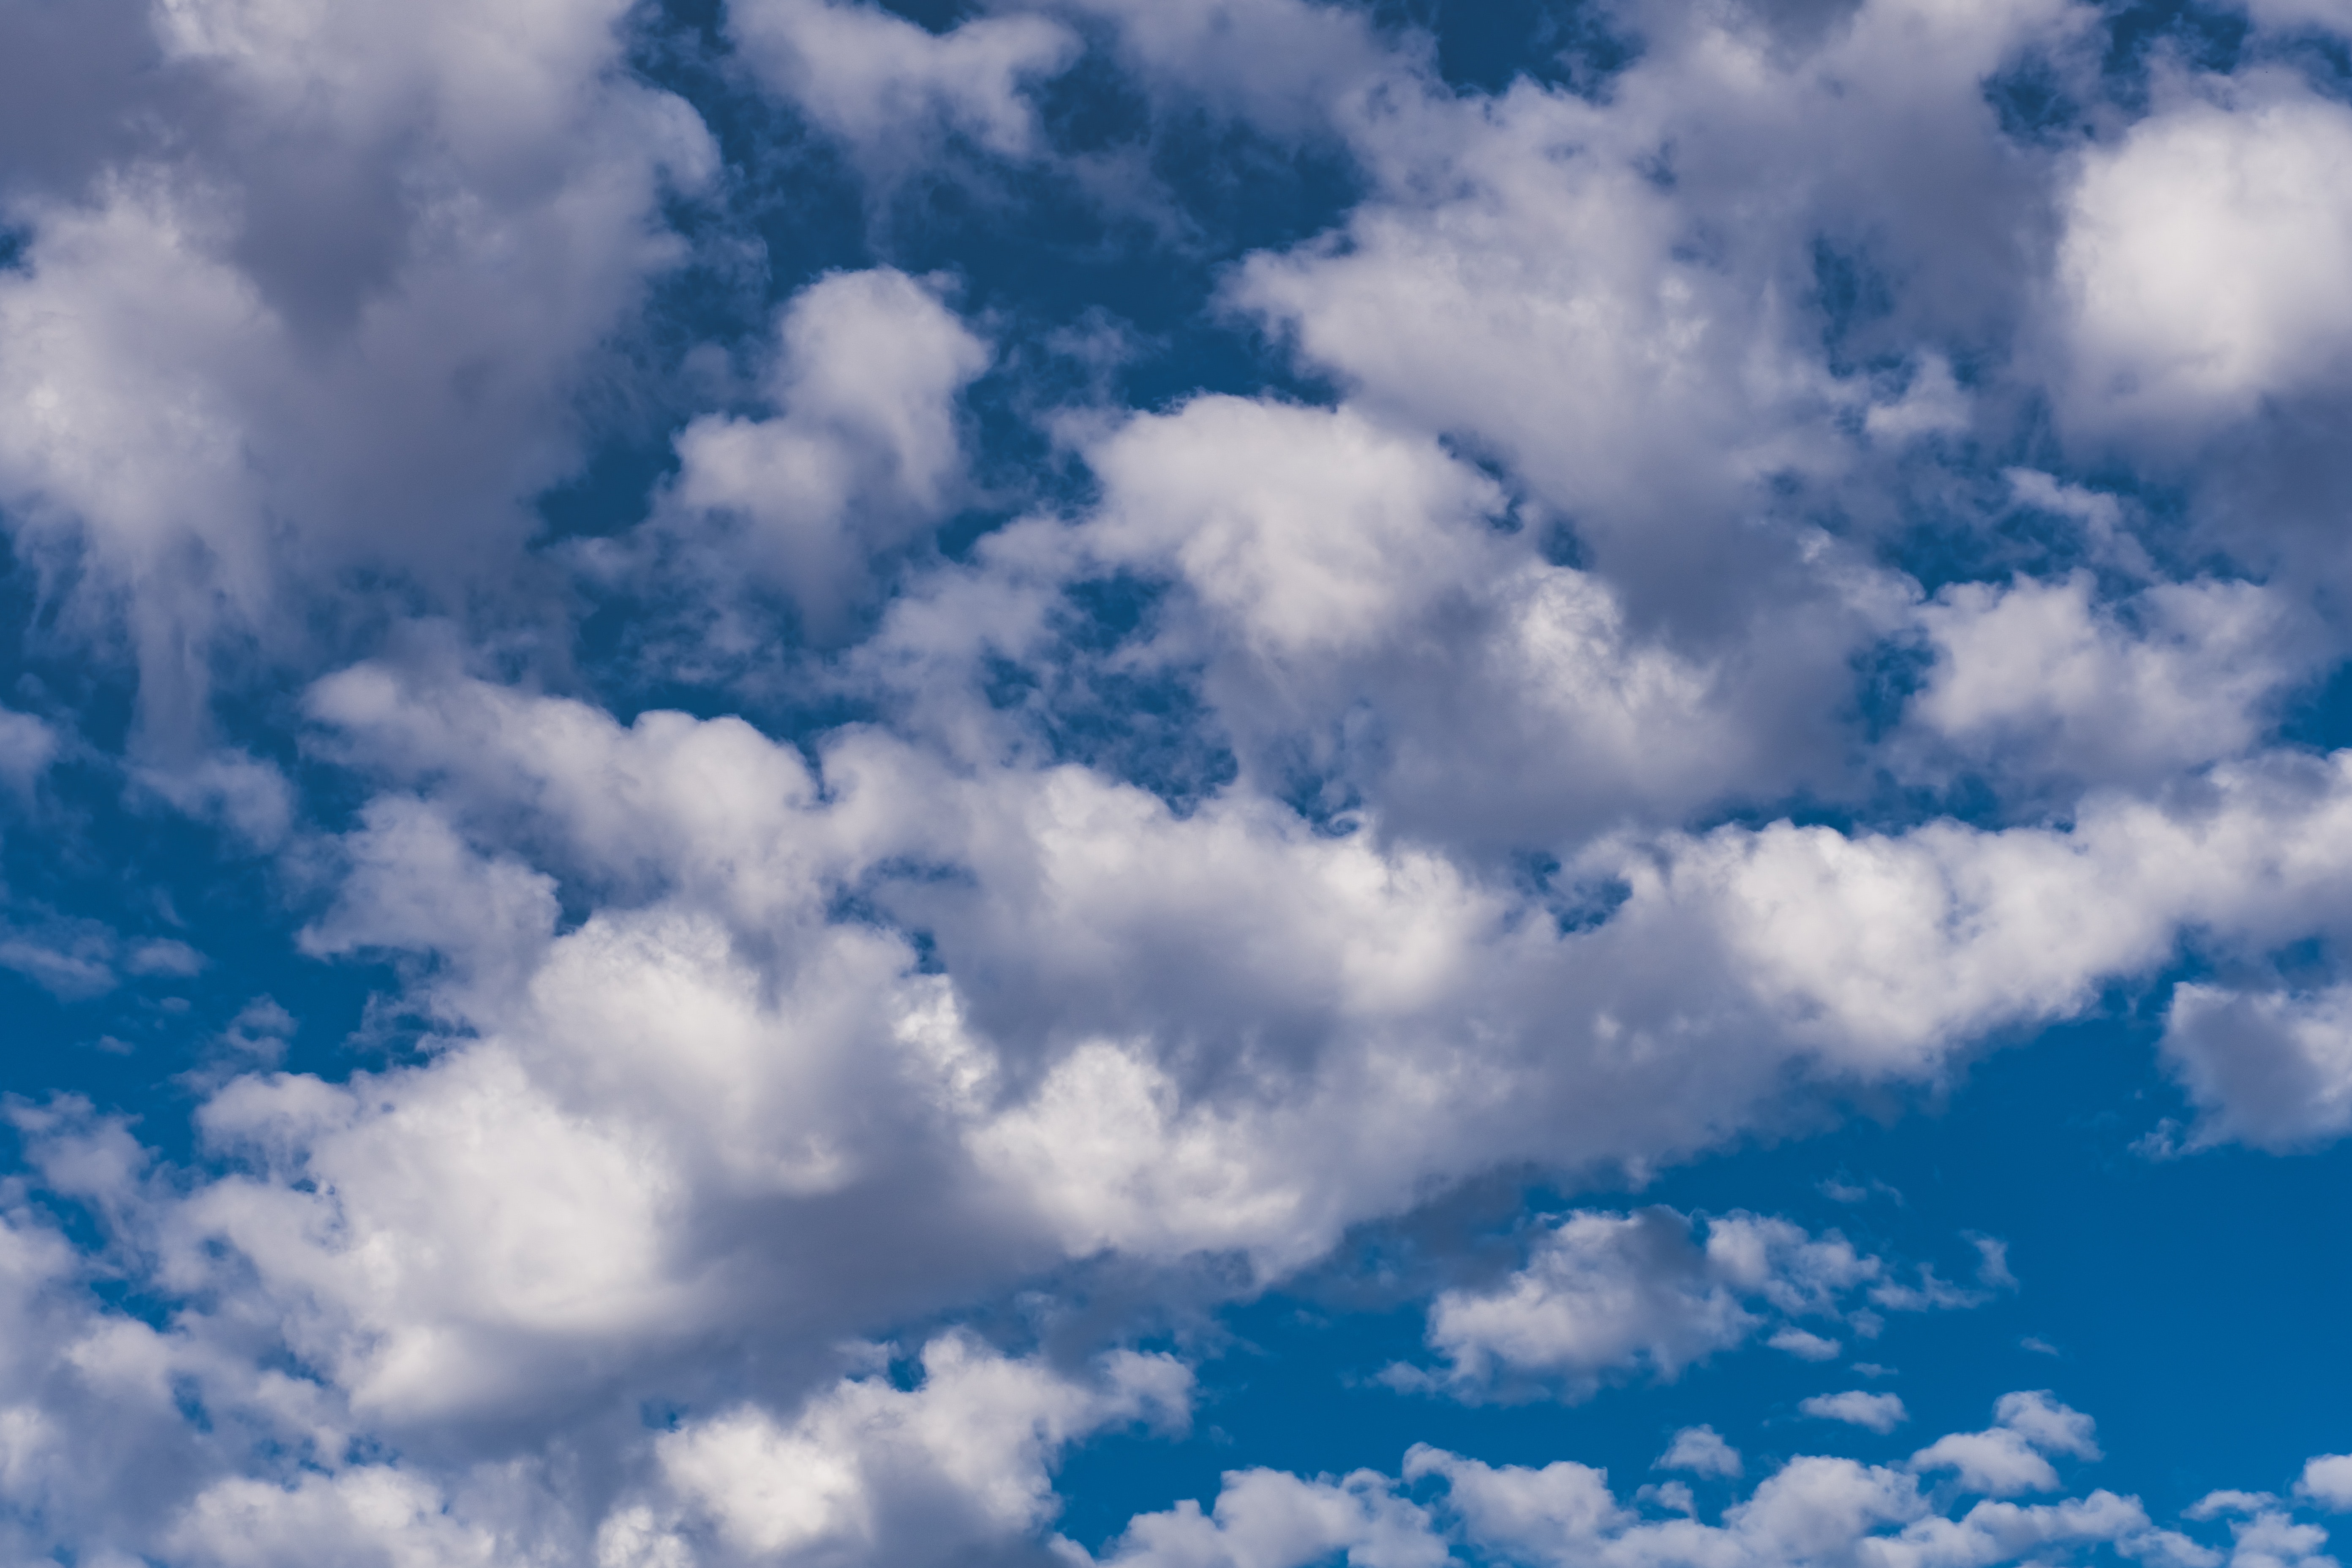
sky, cloud, daytime, cumulus, atmosphere, meteorological phenomenon, calm, computer wallpaper